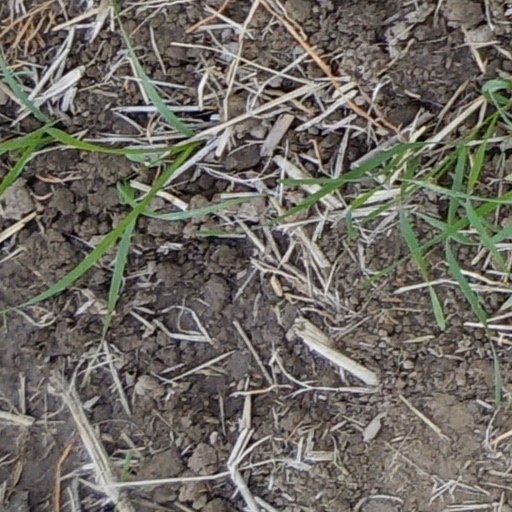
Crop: wheat